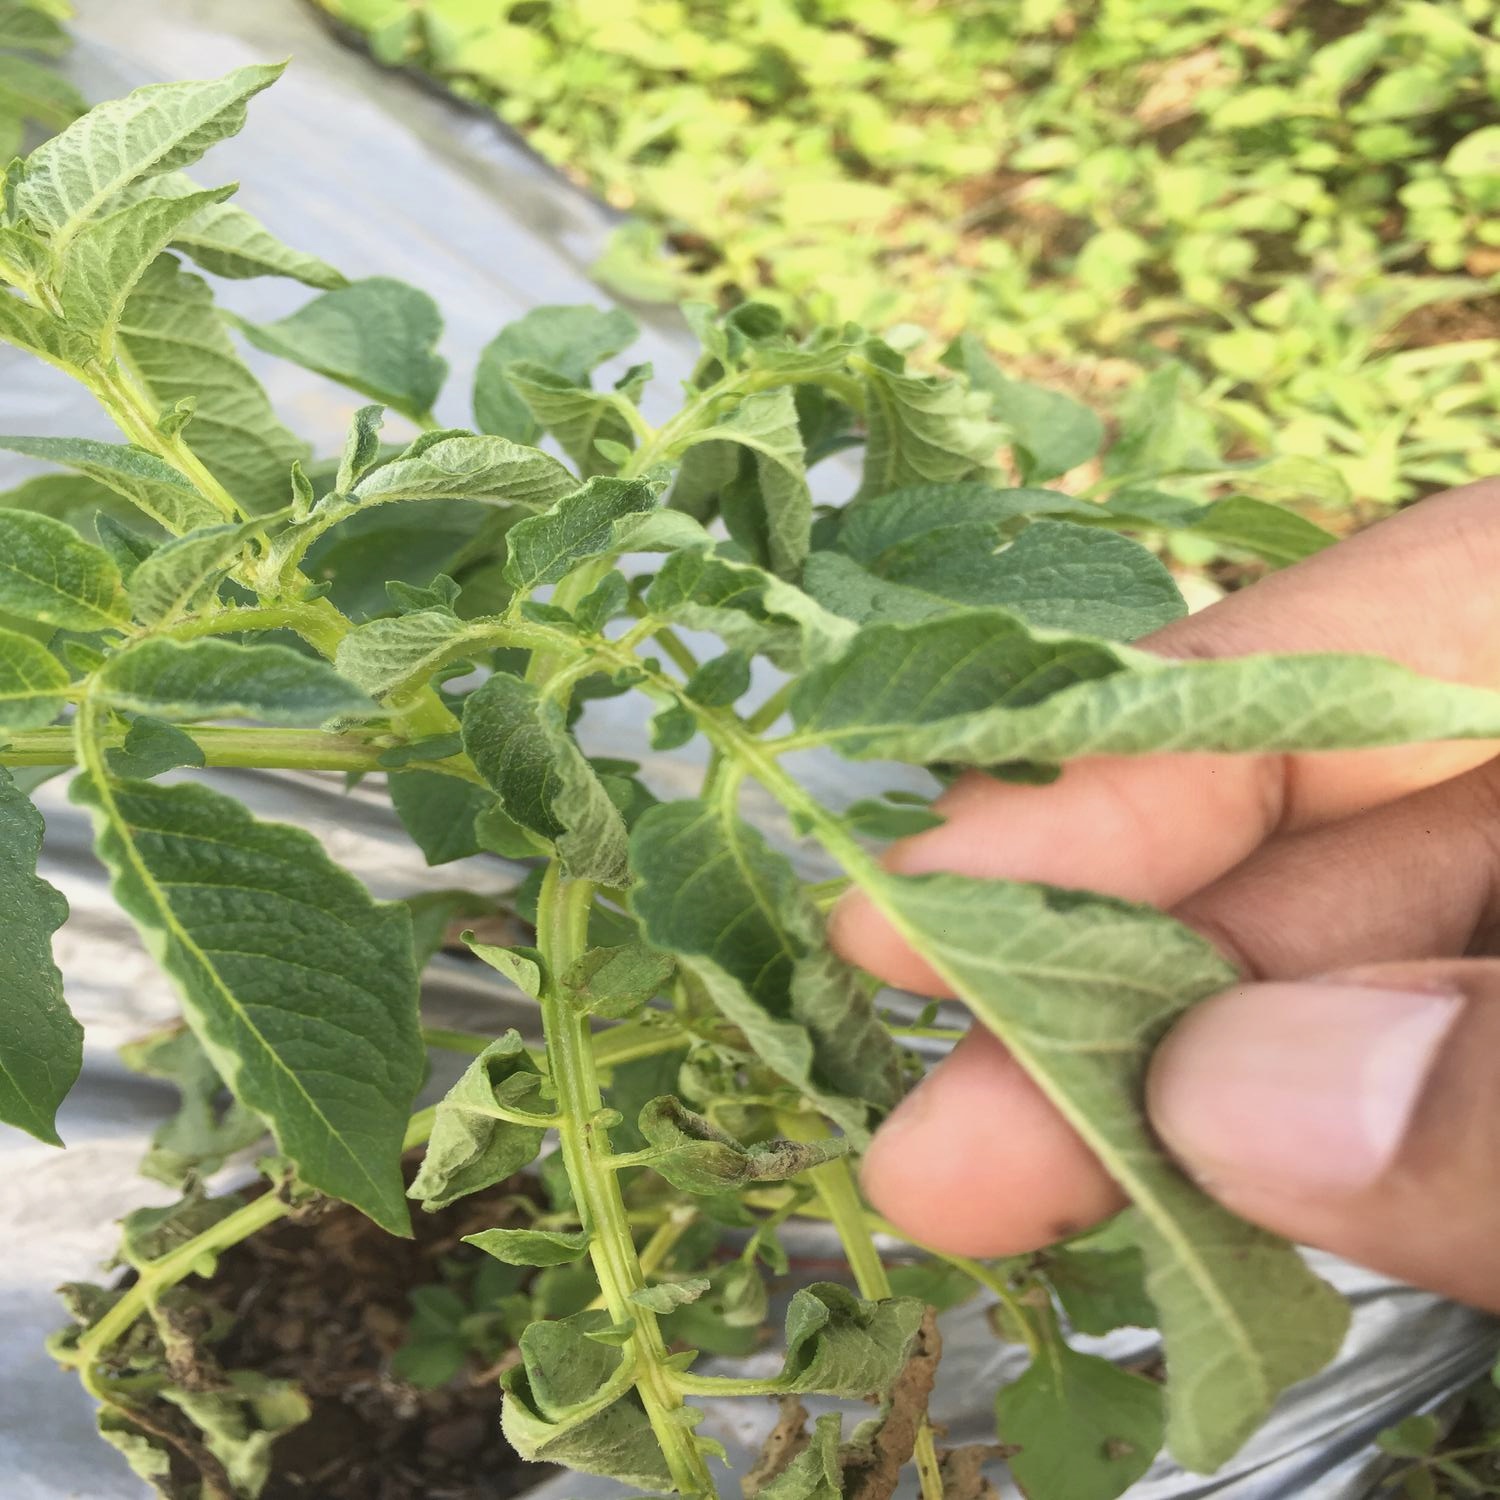
Etiqueta: Pudricion_Parda